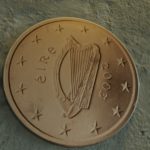
Coin value: 2cents
Country: ie
Edition: standard